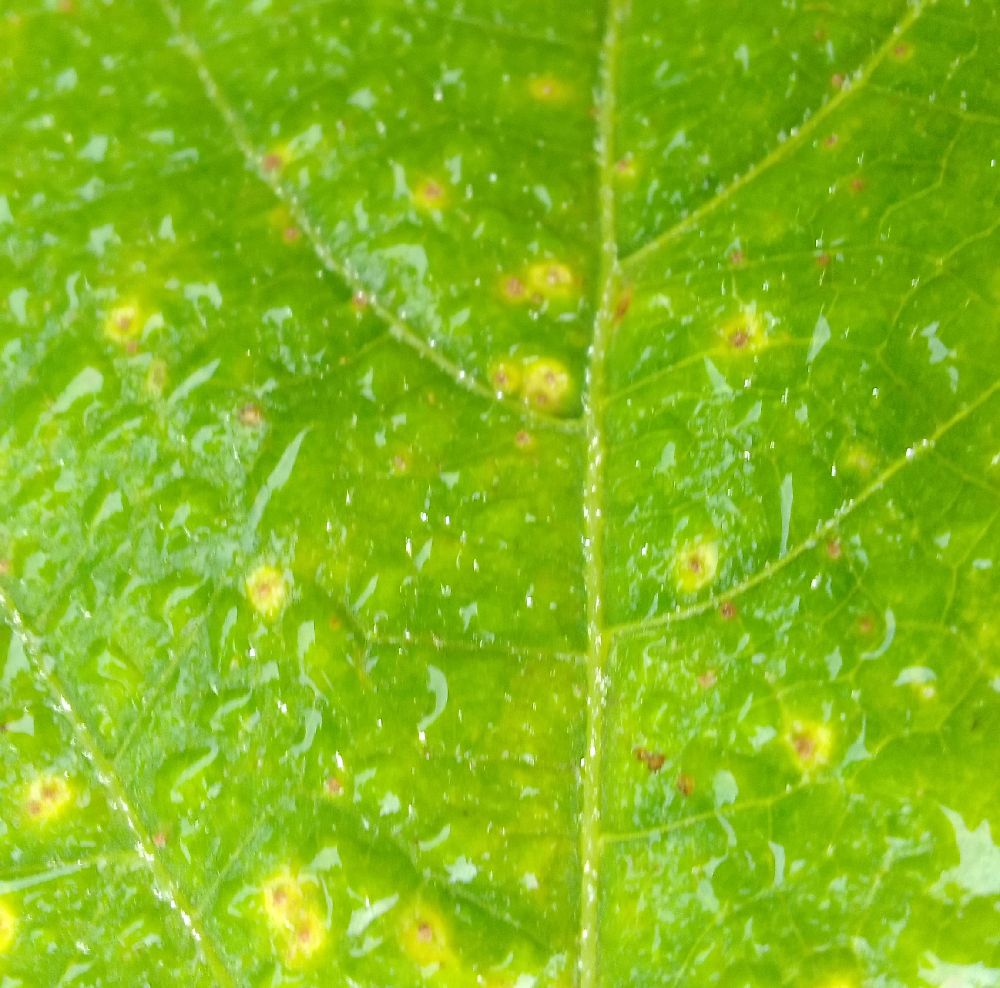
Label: rust